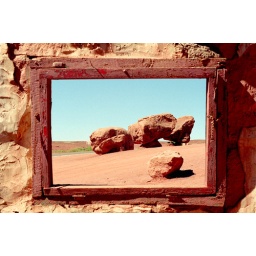
Some rocks in the desert viewed through the window of an abandon building. Like Mars... on Earth. Arizona, Summer 1997.